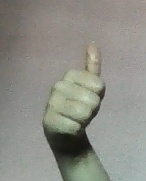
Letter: aleff